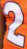
Number: 2